Male Pece

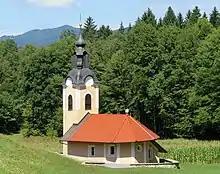
Saint Lambert's Church

The local church in the settlement is dedicated to Saint Lambert and belongs to the Parish of Šentvid pri Stični. It dates to the second quarter of the 17th century.